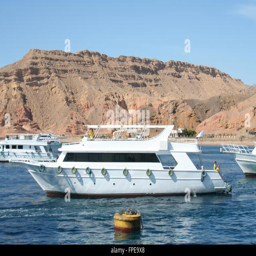
the boat at the sea